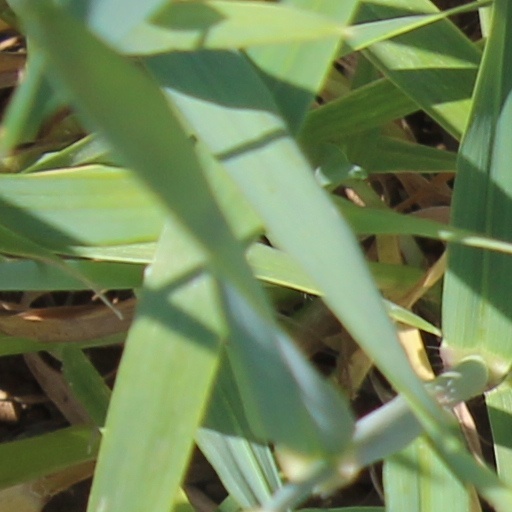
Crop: wheat